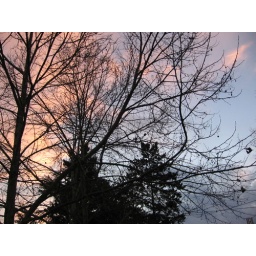
The tree in front of our house in late Autumn at sunset.